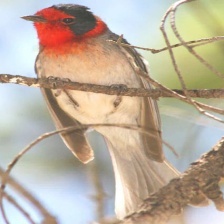
Species: RED FACED WARBLER
Scientific name: CARDELLINA RUBRIFRONS